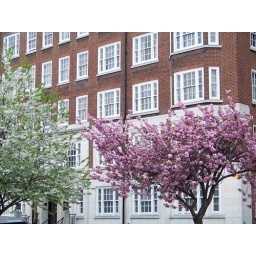
I love the purple tree against the dark brick of the building behind it.